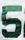
Number: 5